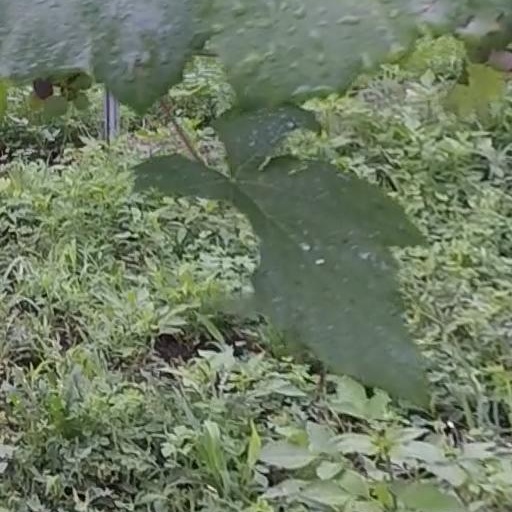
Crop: grape